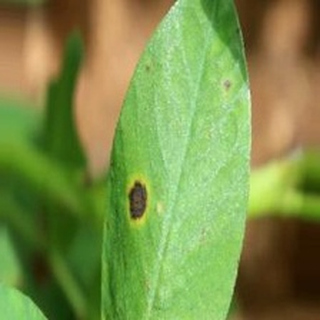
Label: groundnut_early_leaf_spot